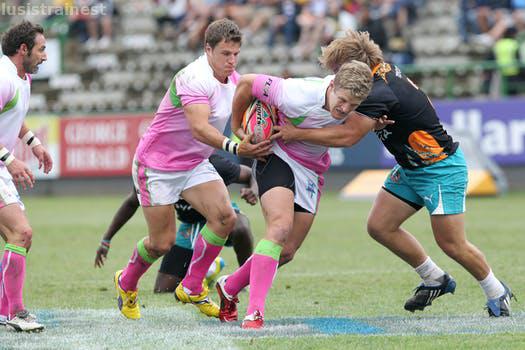
Label: Watermark